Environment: real
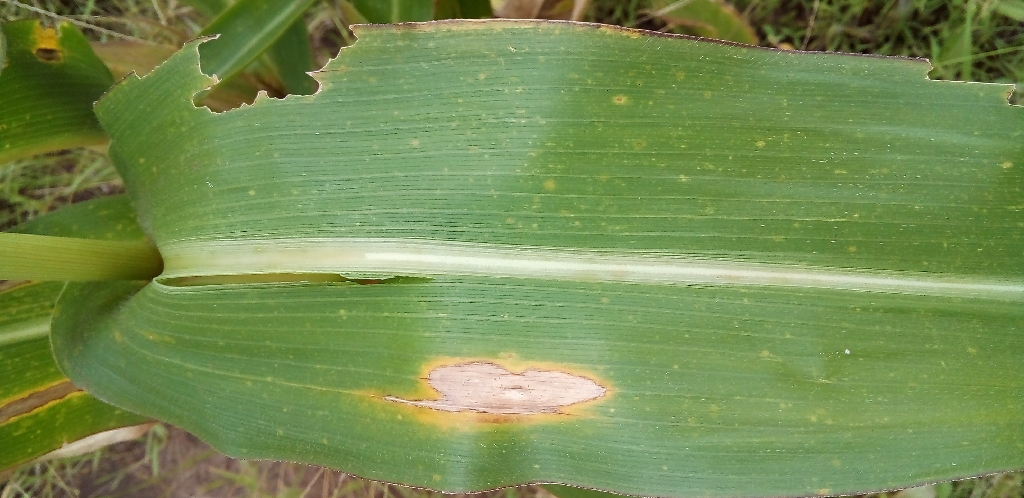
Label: northern_corn_leaf_blight